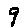
Label: 9